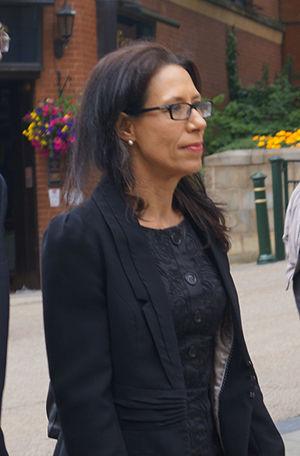
Cette liste présente les 650 membres de la 56ᵉ législature de la Chambre des communes du Royaume-Uni au moment de leur élection le 7 mai 2015 lors des élections générales britanniques de 2015. Elle présente les élus par circonscriptions.
Debbie Abrahams est une femme politique britannique née le 15 septembre 1960 à Sheffield. Membre du Parti travailliste, elle est élue députée de la circonscription d'Oldham East and Saddleworth en 2011.
Le cabinet fantôme Corbyn est le cabinet fantôme britannique nommé par le chef de l'opposition Jeremy Corbyn. Il est constitué par des députés du Parti travailliste. Il fait face au gouvernement conservateur de David Cameron puis, à partir de juillet 2016, à celui de Theresa May et depuis juillet 2019 à celui de Boris Johnson.